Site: brandenburg
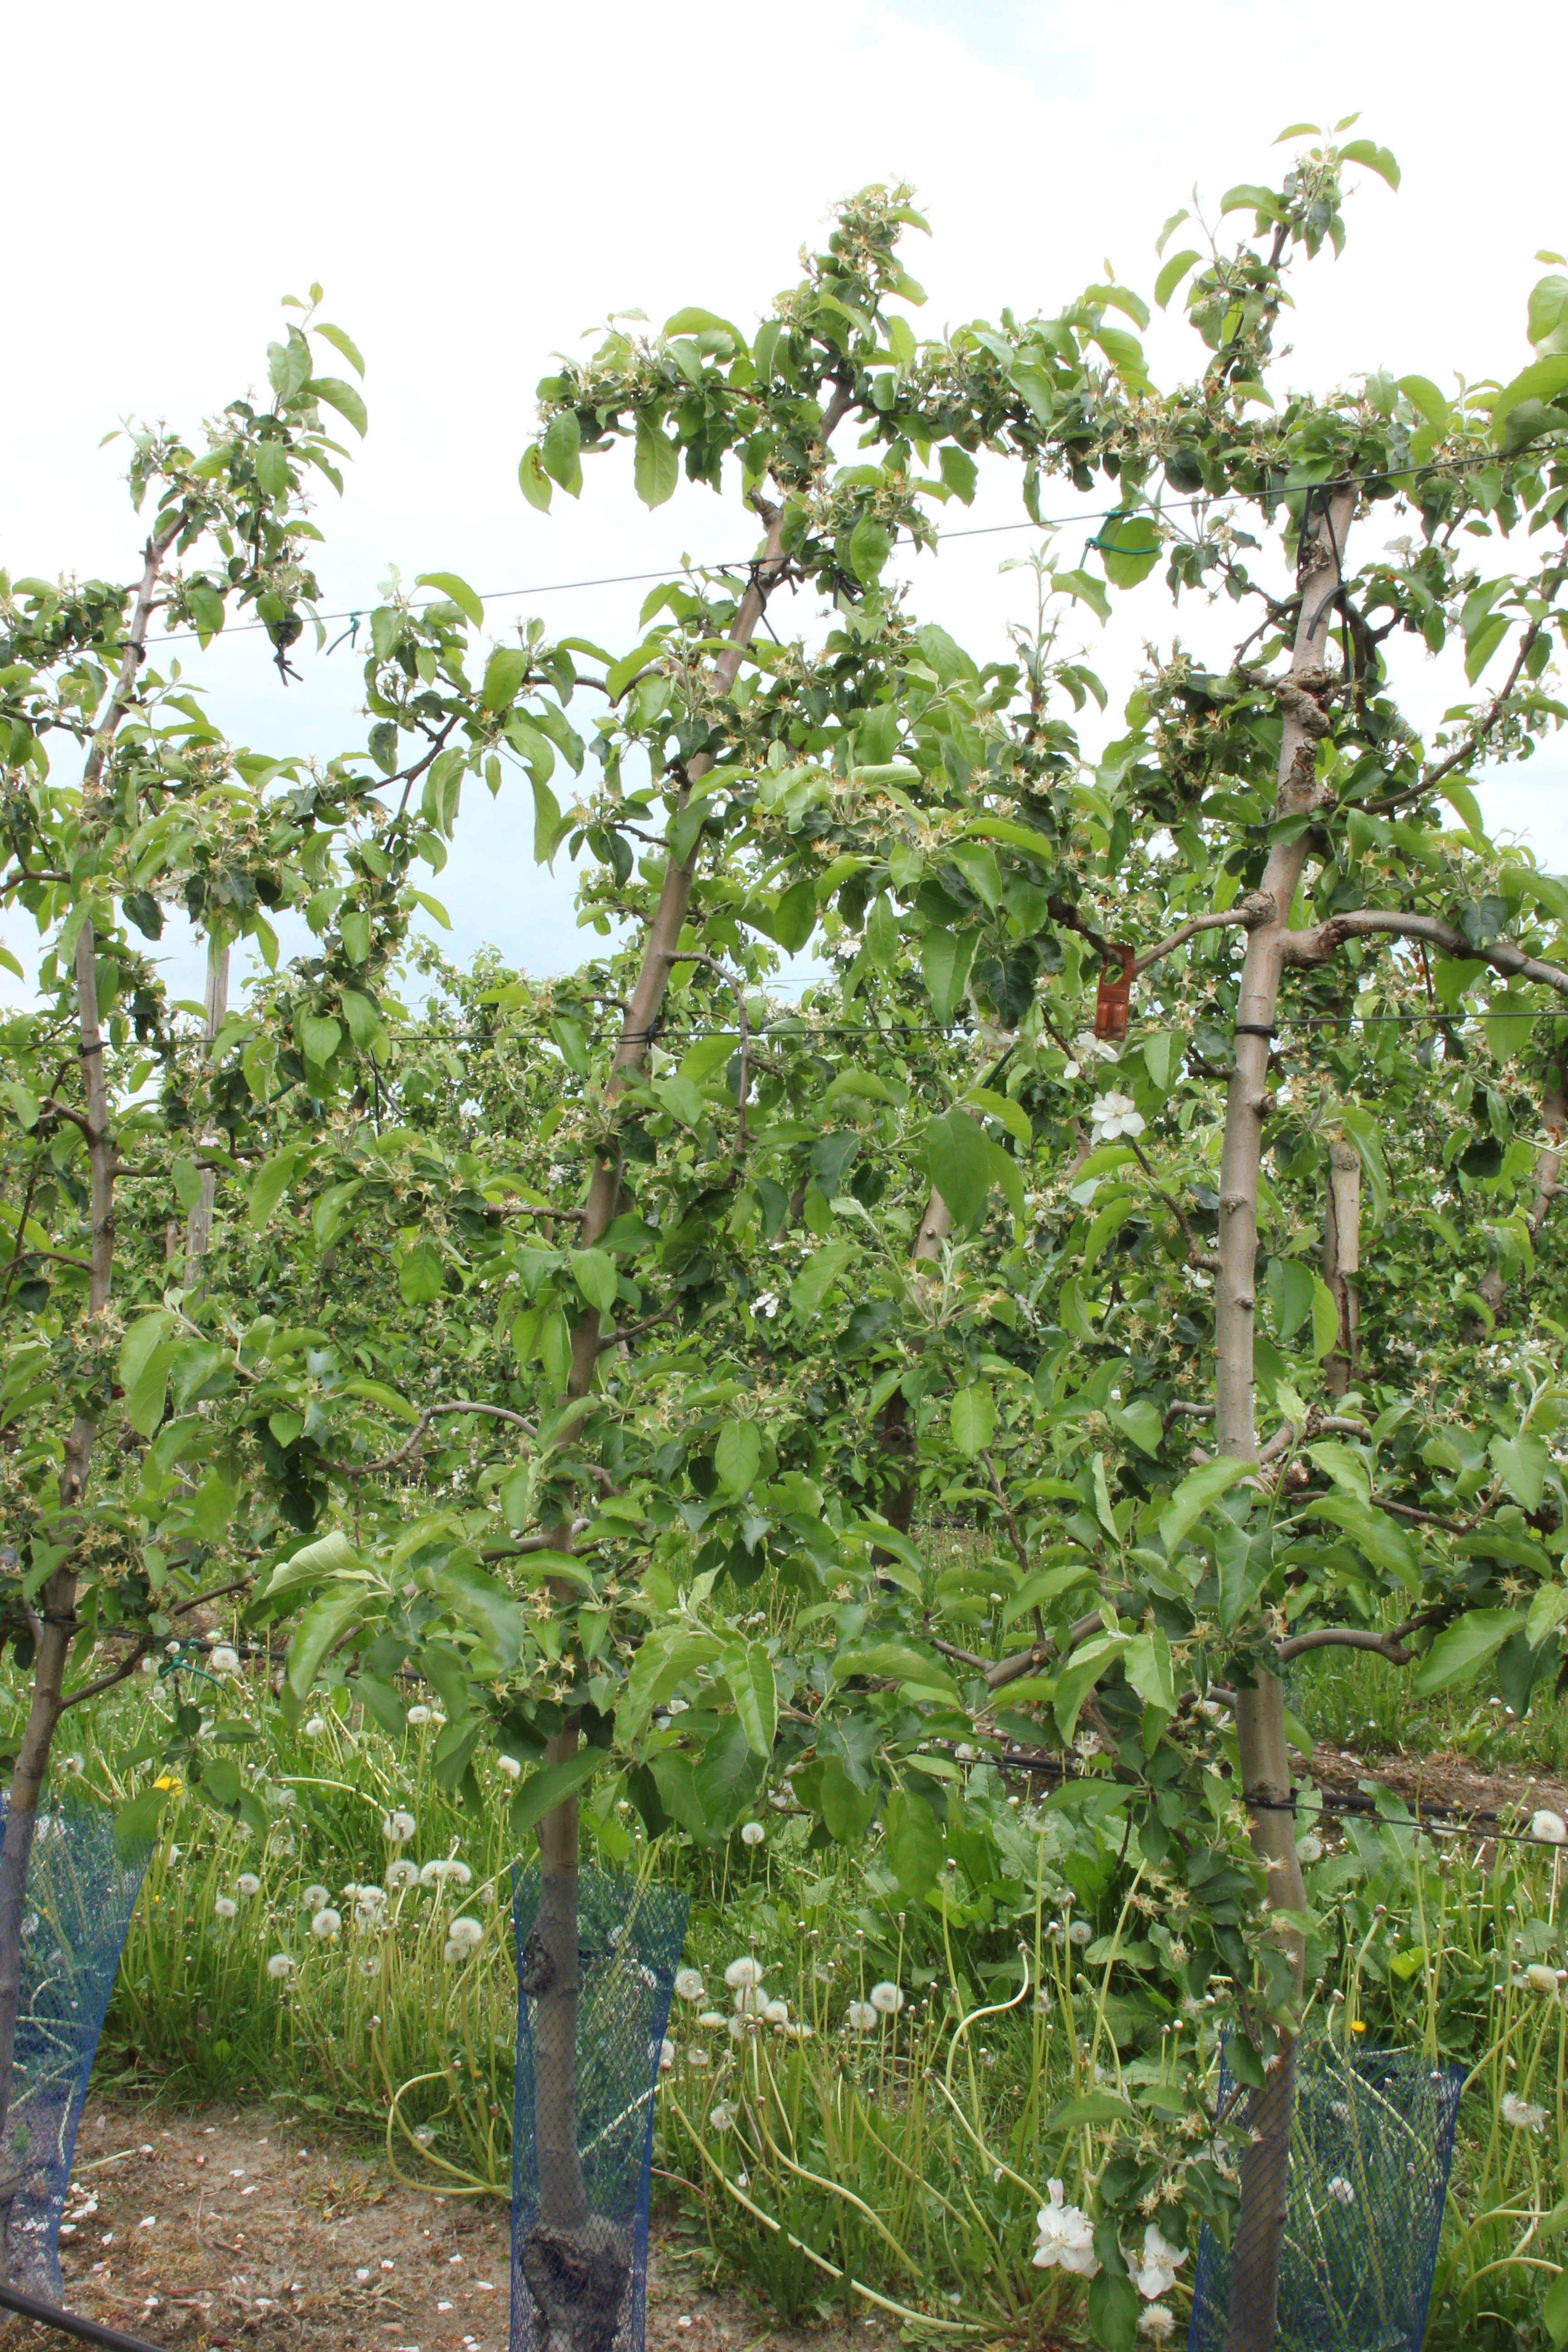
Growth stage (BBCH 67): Flowering